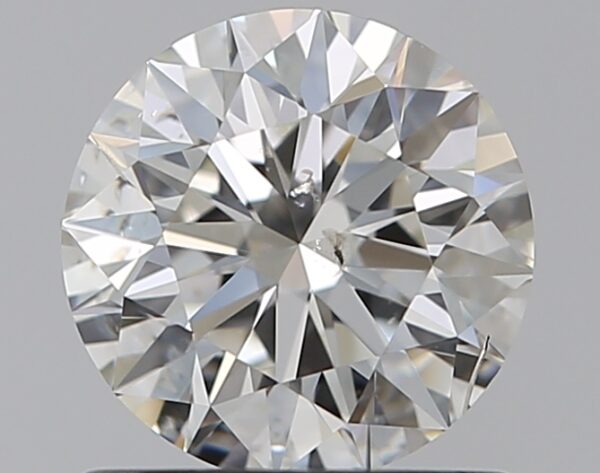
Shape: round
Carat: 0.8
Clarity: SI2
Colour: H
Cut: EX
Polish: EX
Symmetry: EX
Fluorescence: N
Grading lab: GIA
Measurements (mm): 5.91 x 5.94 x 3.72